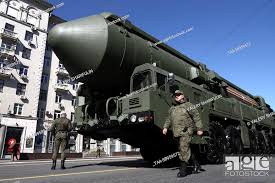
Label: Rs-24